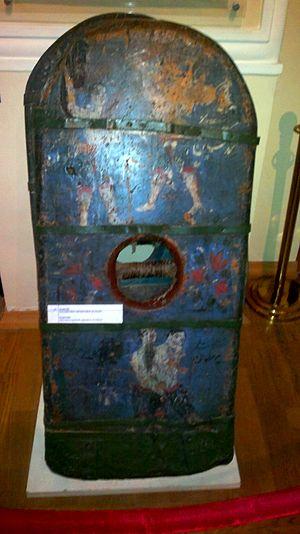
Le gulech est une lutte nationale azéri. Elle est très populaire aux alentours de Bakou, en particulier dans les municipalités de Machtaga, Nardaran, Bouzovn, Zabrat, mais aussi dans d'autres régions et villes d'Azerbaïdjan.